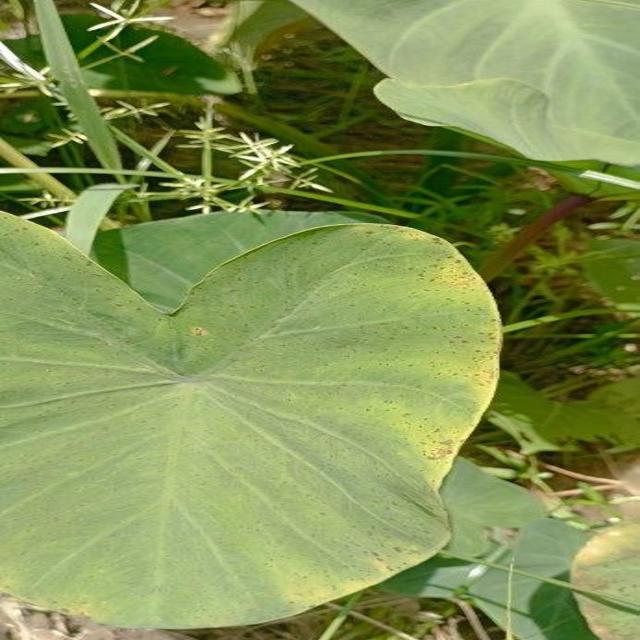
Label: Early_Blight